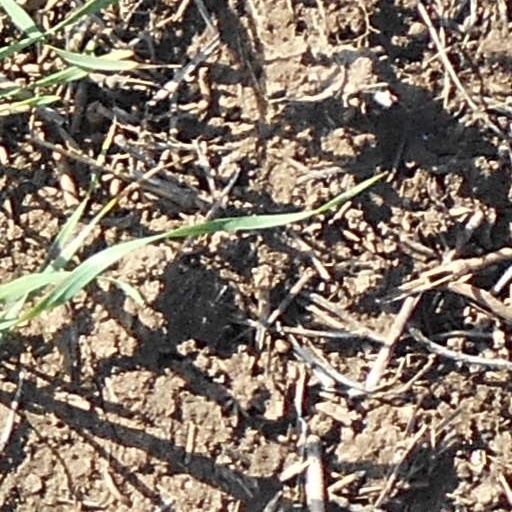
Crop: wheat